Himalayan tahr

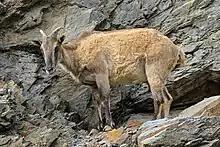
A female Himalayan tahr at Prague Zoo

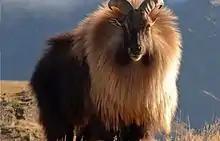
Himalayan tahr in Nepal

The Himalayan tahr has a small head, small pointed ears, large eyes, and horns that vary between males and females. Their horns reach a maximum length of . Himalayan tahrs are sexually dimorphic, with females being smaller in weight and in size and having smaller horns. The horn is curved backwards, preventing injury during mating season when headbutting is a common mating ritual among males. The average male tahr usually weighs around , with females averaging and is shorter in height than in length. The exterior of a tahr is well adapted to the harsh climate of the Himalayans. They sport thick, reddish wool coats and thick undercoats, indicative of the conditions of their habitat. Their coats thin with the end of winter and becomes lighter in color.